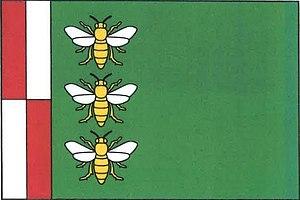
Medonosy est une commune du district de Mělník, dans la région de Bohême-Centrale, en Tchéquie. Sa population s'élevait à 146 habitants en 2020.